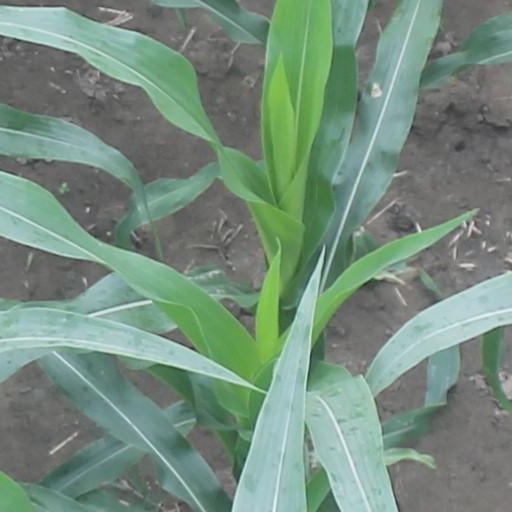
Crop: maize; corn